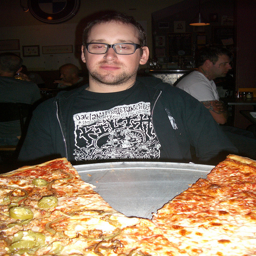
The man is sitting at the table eating a pizza.
A man with glasses that is sitting in front of a pizza.
A man looks tired sitting in front of a huge pizza.
a man in glasses gazing at the pizza on the table
A man sits in front of a large pizza with one slice missing.